Green Park business park

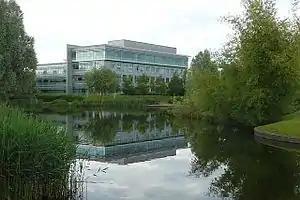

Green Park is a British business park near junction 11 of the M4 motorway on the outskirts of the English town of Reading. The park opened in 1999, and is currently owned by Mapletree. It covers and comprises 19 office buildings arranged around the "Longwater", a central lake and wildlife habitat. The buildings provide of office space, and in excess of 6,500 people work on site.